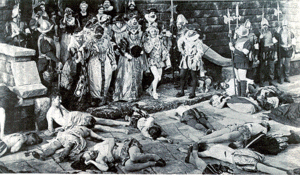
Catherine de Médicis est née le 13 avril 1519 à Florence sous le nom de Caterina Maria Romola di Lorenzo de' Medici et morte le 5 janvier 1589 à Blois.